The Good Doctor (American TV series)

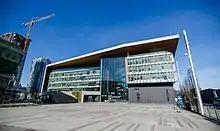
The Surrey, British Columbia city hall serves as the fictional San Jose St. Bonaventure Hospital in exterior shots.

In January 2019, it was announced that executive producer Daniel Dae Kim had been added in a recurring role during the second season. In July 2019, it was announced that Jasika Nicole was promoted to series regular for the third season. In October 2020, Noah Galvin, Summer Brown, Bria Samoné Henderson, and Brian Marc were cast in recurring roles for the fourth season. In May 2021, Galvin and Henderson were promoted to series regulars for the fifth season. In June 2021, Osvaldo Benavides was promoted to series regular for the fifth season.